Christopher Furness, 1st Baron Furness

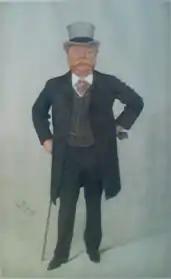

Christopher Furness, 1st Baron Furness (23 April 1852 – 10 November 1912) was a British businessman and Liberal Party politician.